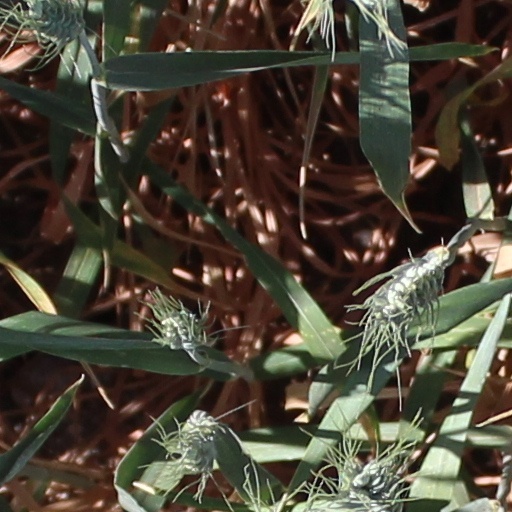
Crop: wheat